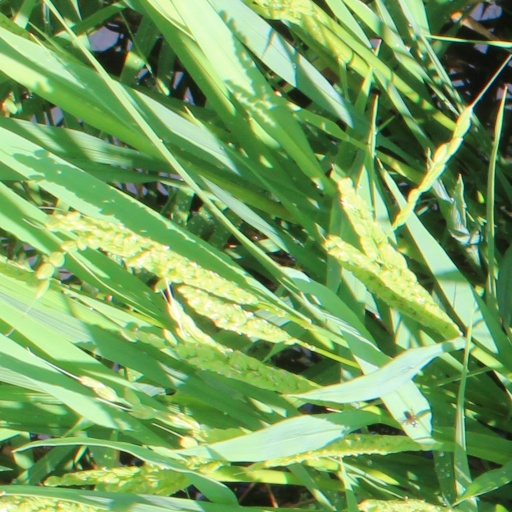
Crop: rice